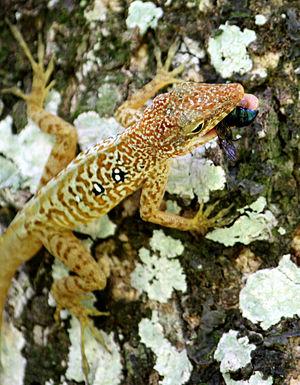
Anolis oculatus est une espèce de sauriens de la famille des Dactyloidae. Endémique de la Dominique dans les Caraïbes, elle se rencontre dans la plupart des environnements de cette île. Elle est répartie en quatre principaux groupes de populations qui correspondent aux sous-espèces décrites pour cette espèce, bien que ces groupes soient considérés par certains auteurs comme des écotypes. Sa morphologie est très diversifiée, avec une couleur de fond allant de l'ocre pâle ou au jaune au vert foncé ou brun, ainsi que des motifs allant de petites taches claires à des motifs marbrés complexes. Certaines ont également des taches noires ressemblant à un « œil » sur les flancs. Cette diversité est une adaptation aux différents biotopes de cette île.